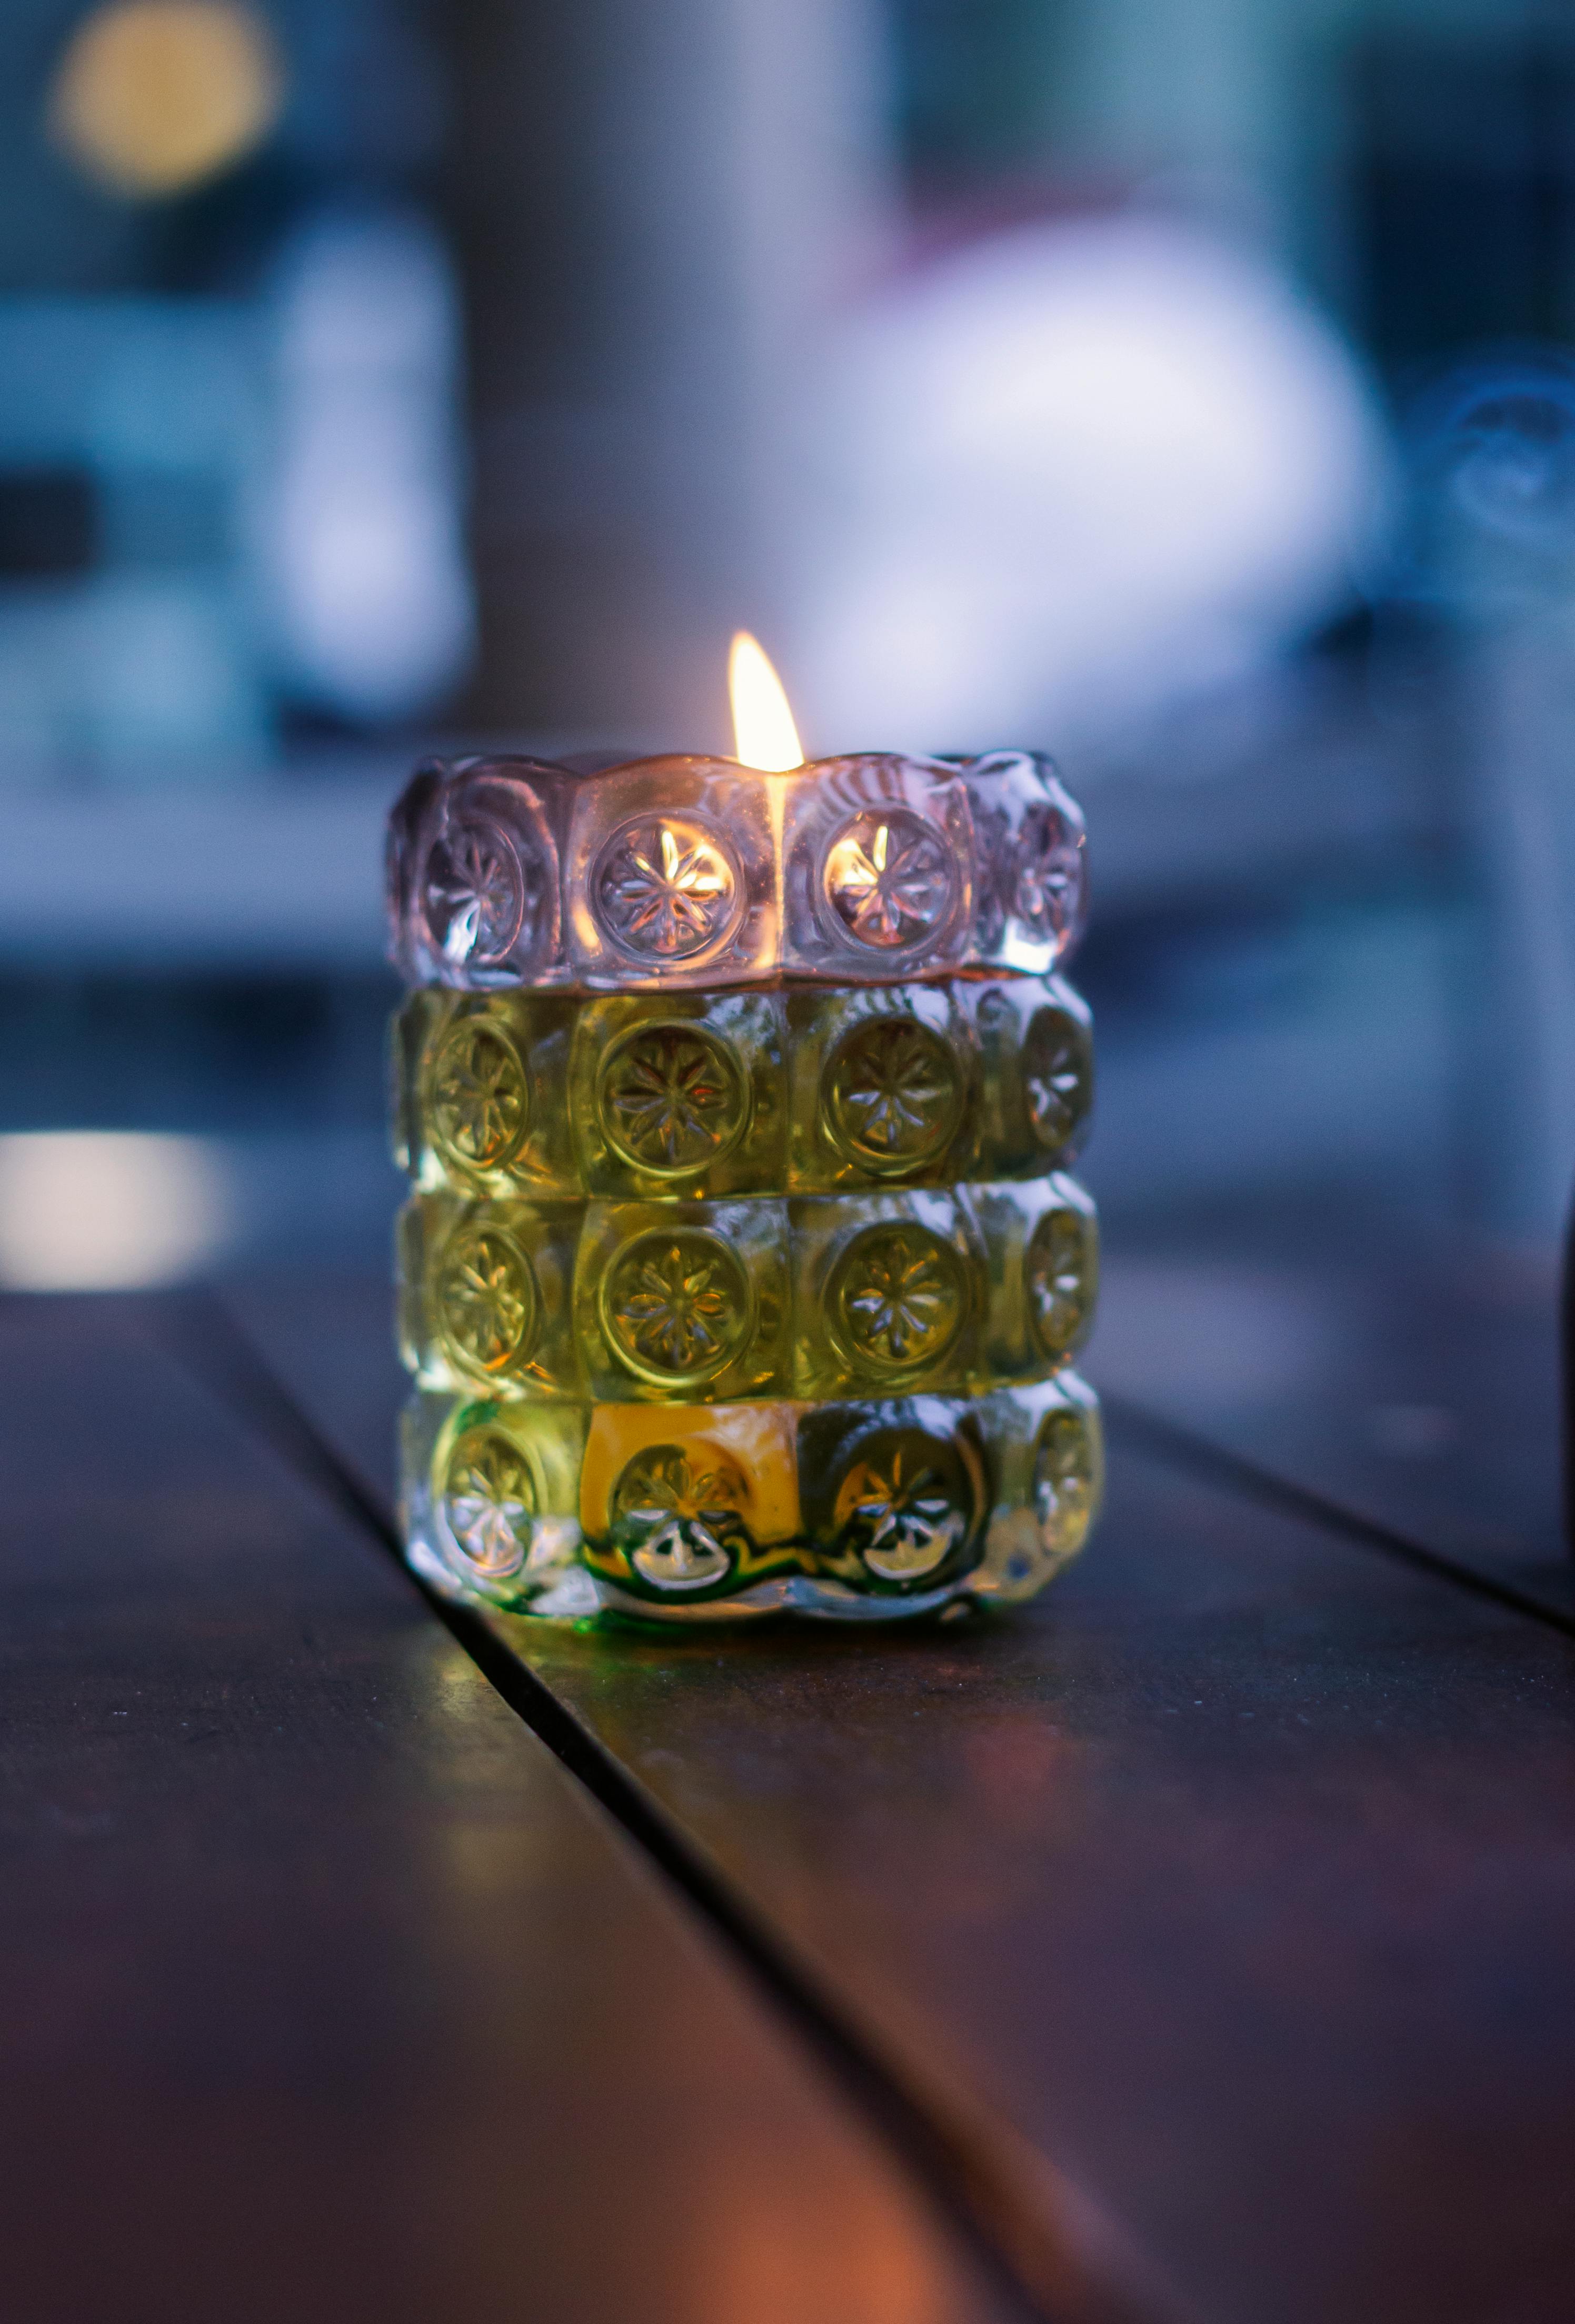
art, drinkware, automotive lighting, perfume, jewellery, electric blue, bangle, glass, event, metal, recreation, fashion accessory, dice game, magenta, font, body jewelry, still life photography, gemstone, lighter, macro photography, games, darkness, reflection, still life, alcohol, drink, circle, liqueur, interior design, Transparent material